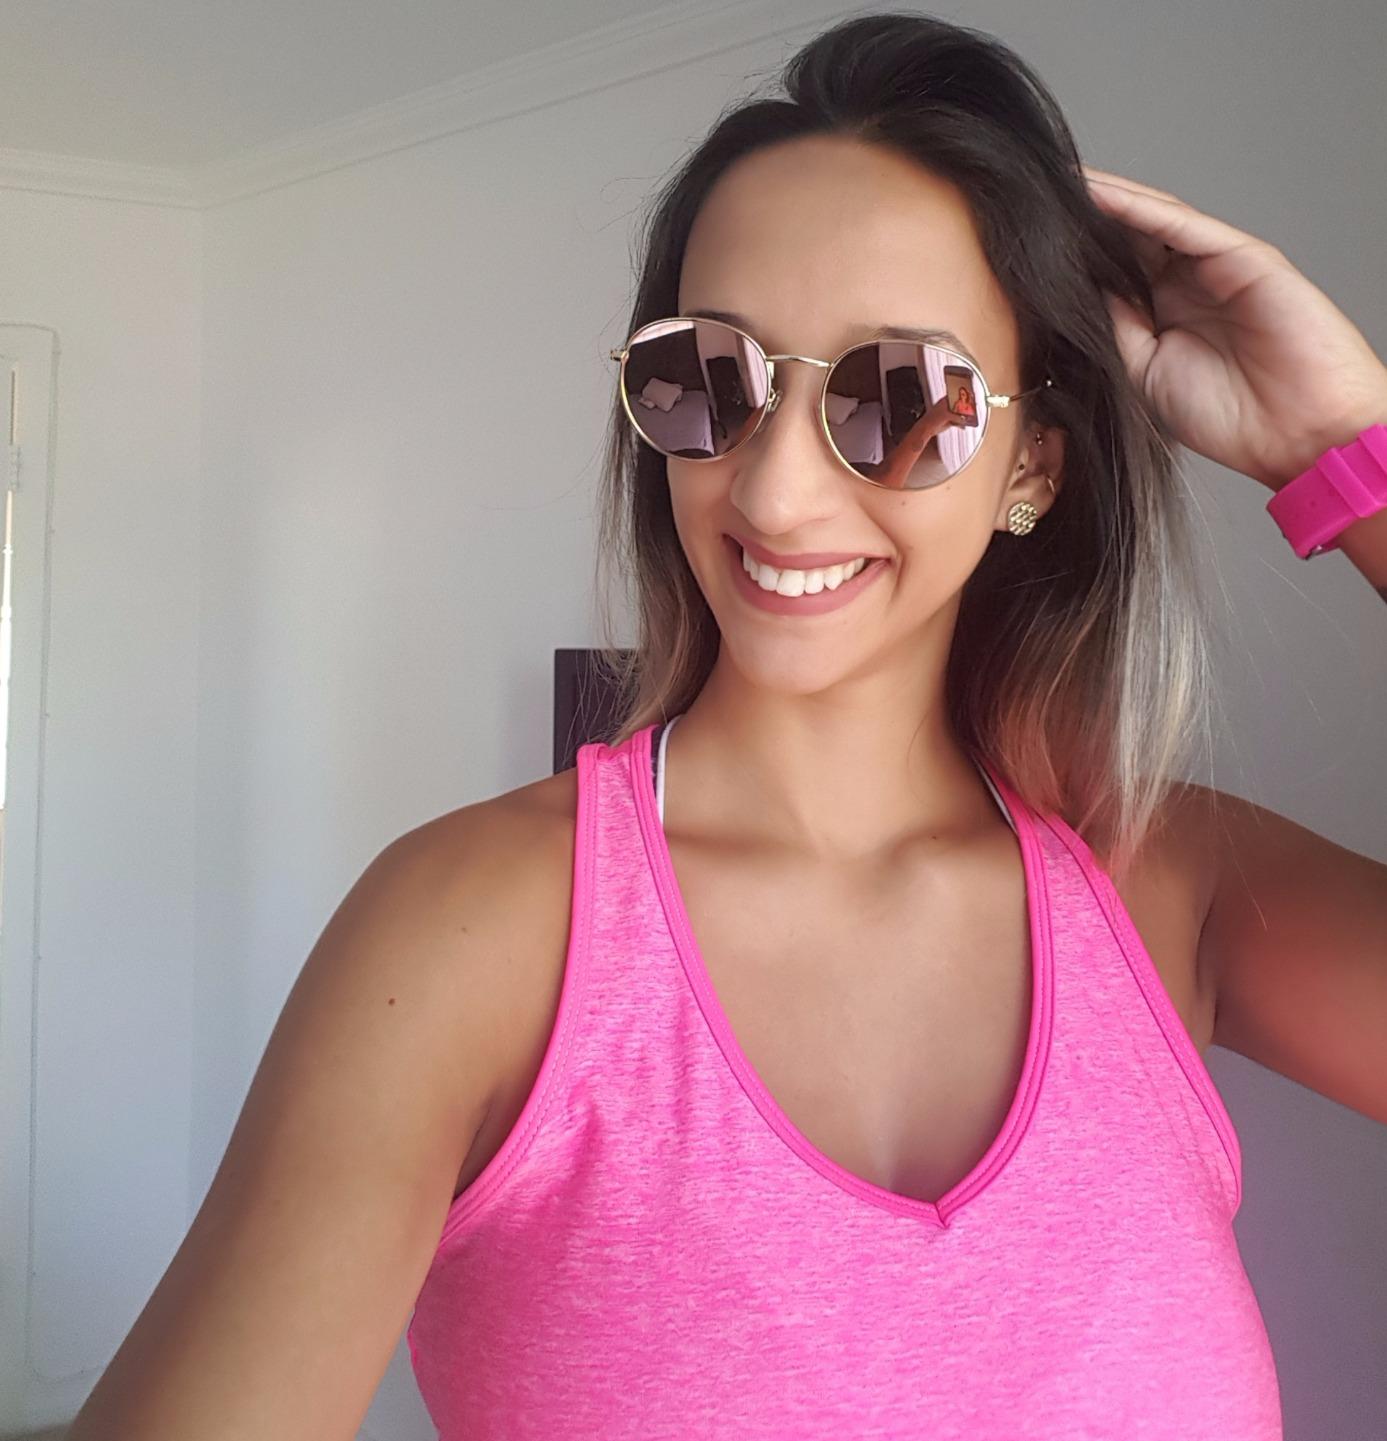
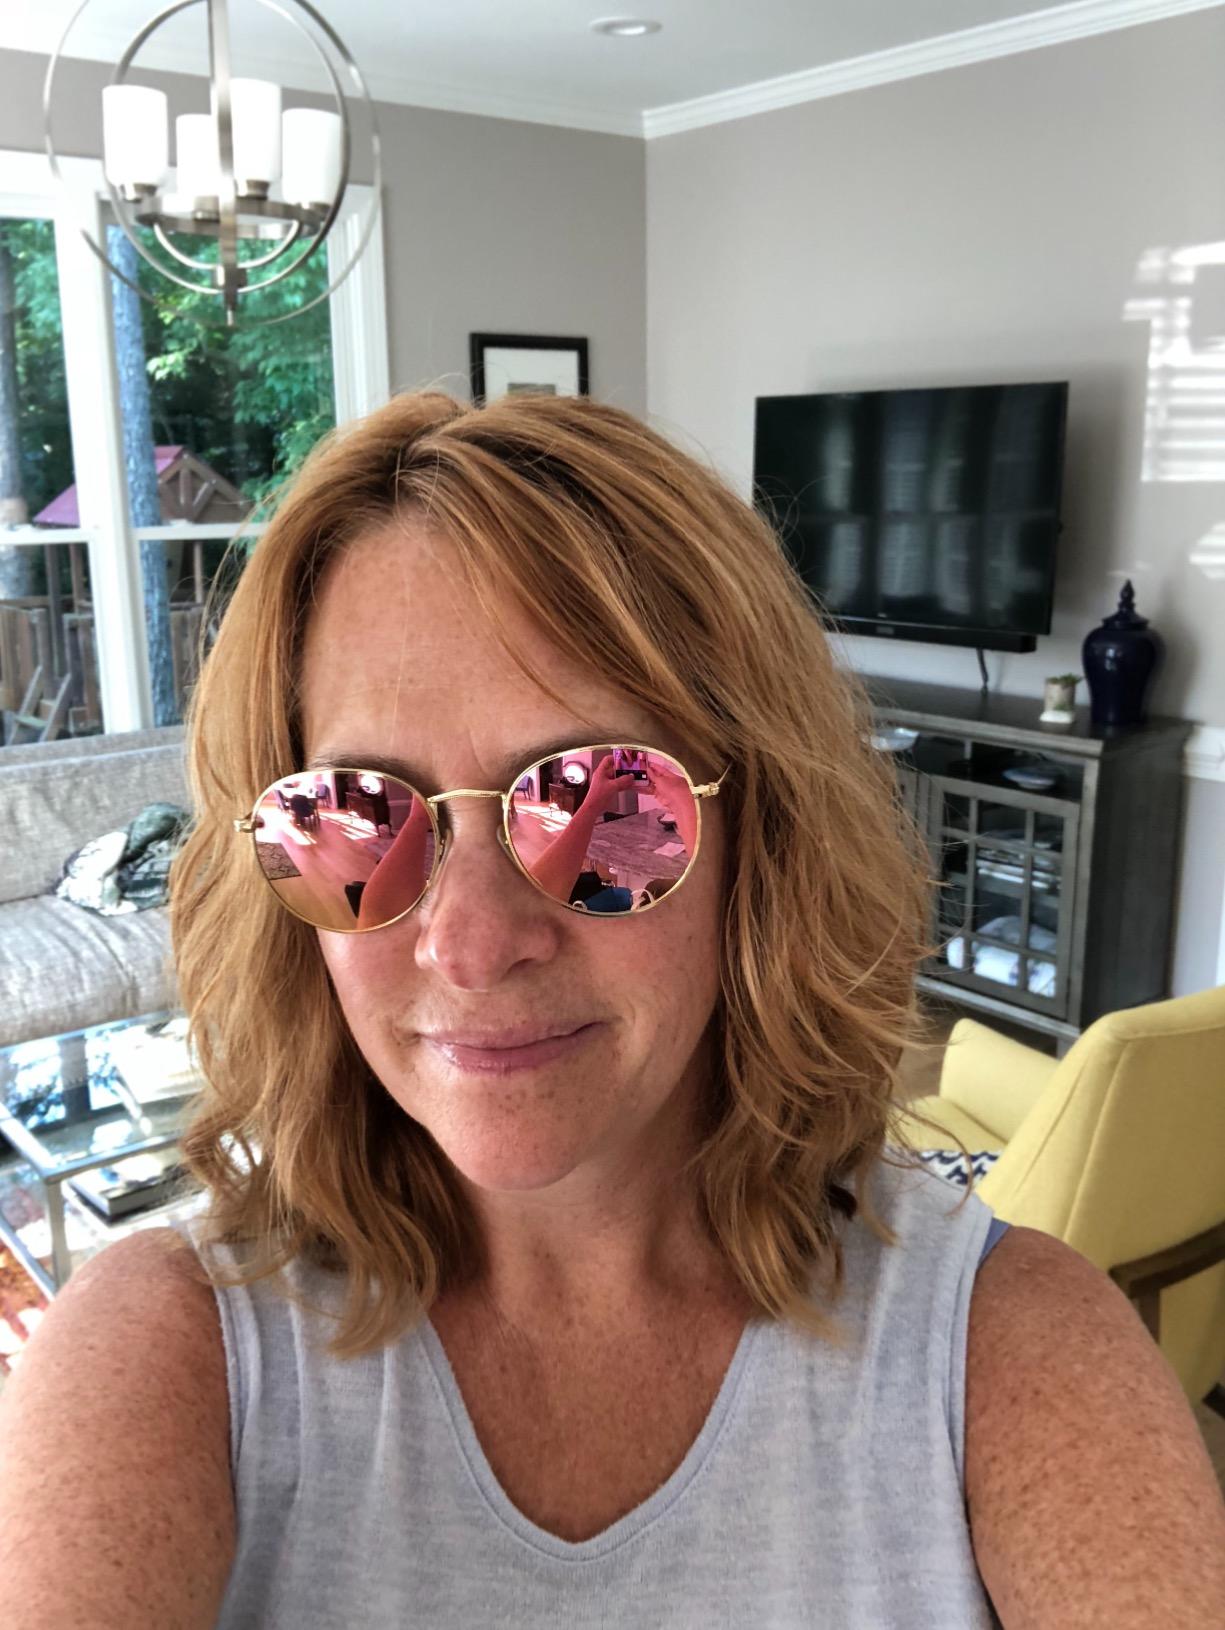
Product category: accessories_sunglasses
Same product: yes